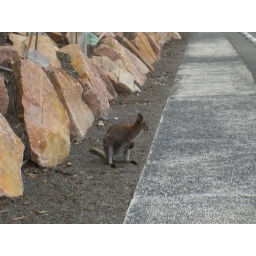
Another cute lil Roo, this guy in the car park begging.